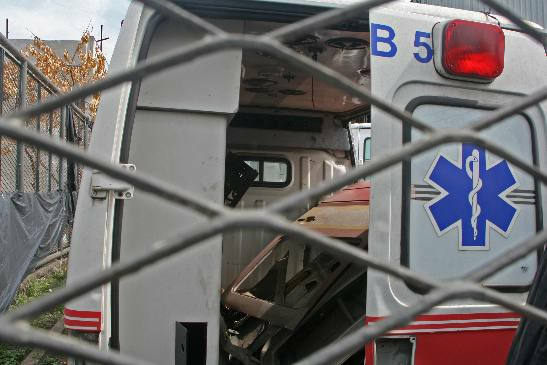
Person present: No